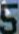
Number: 5